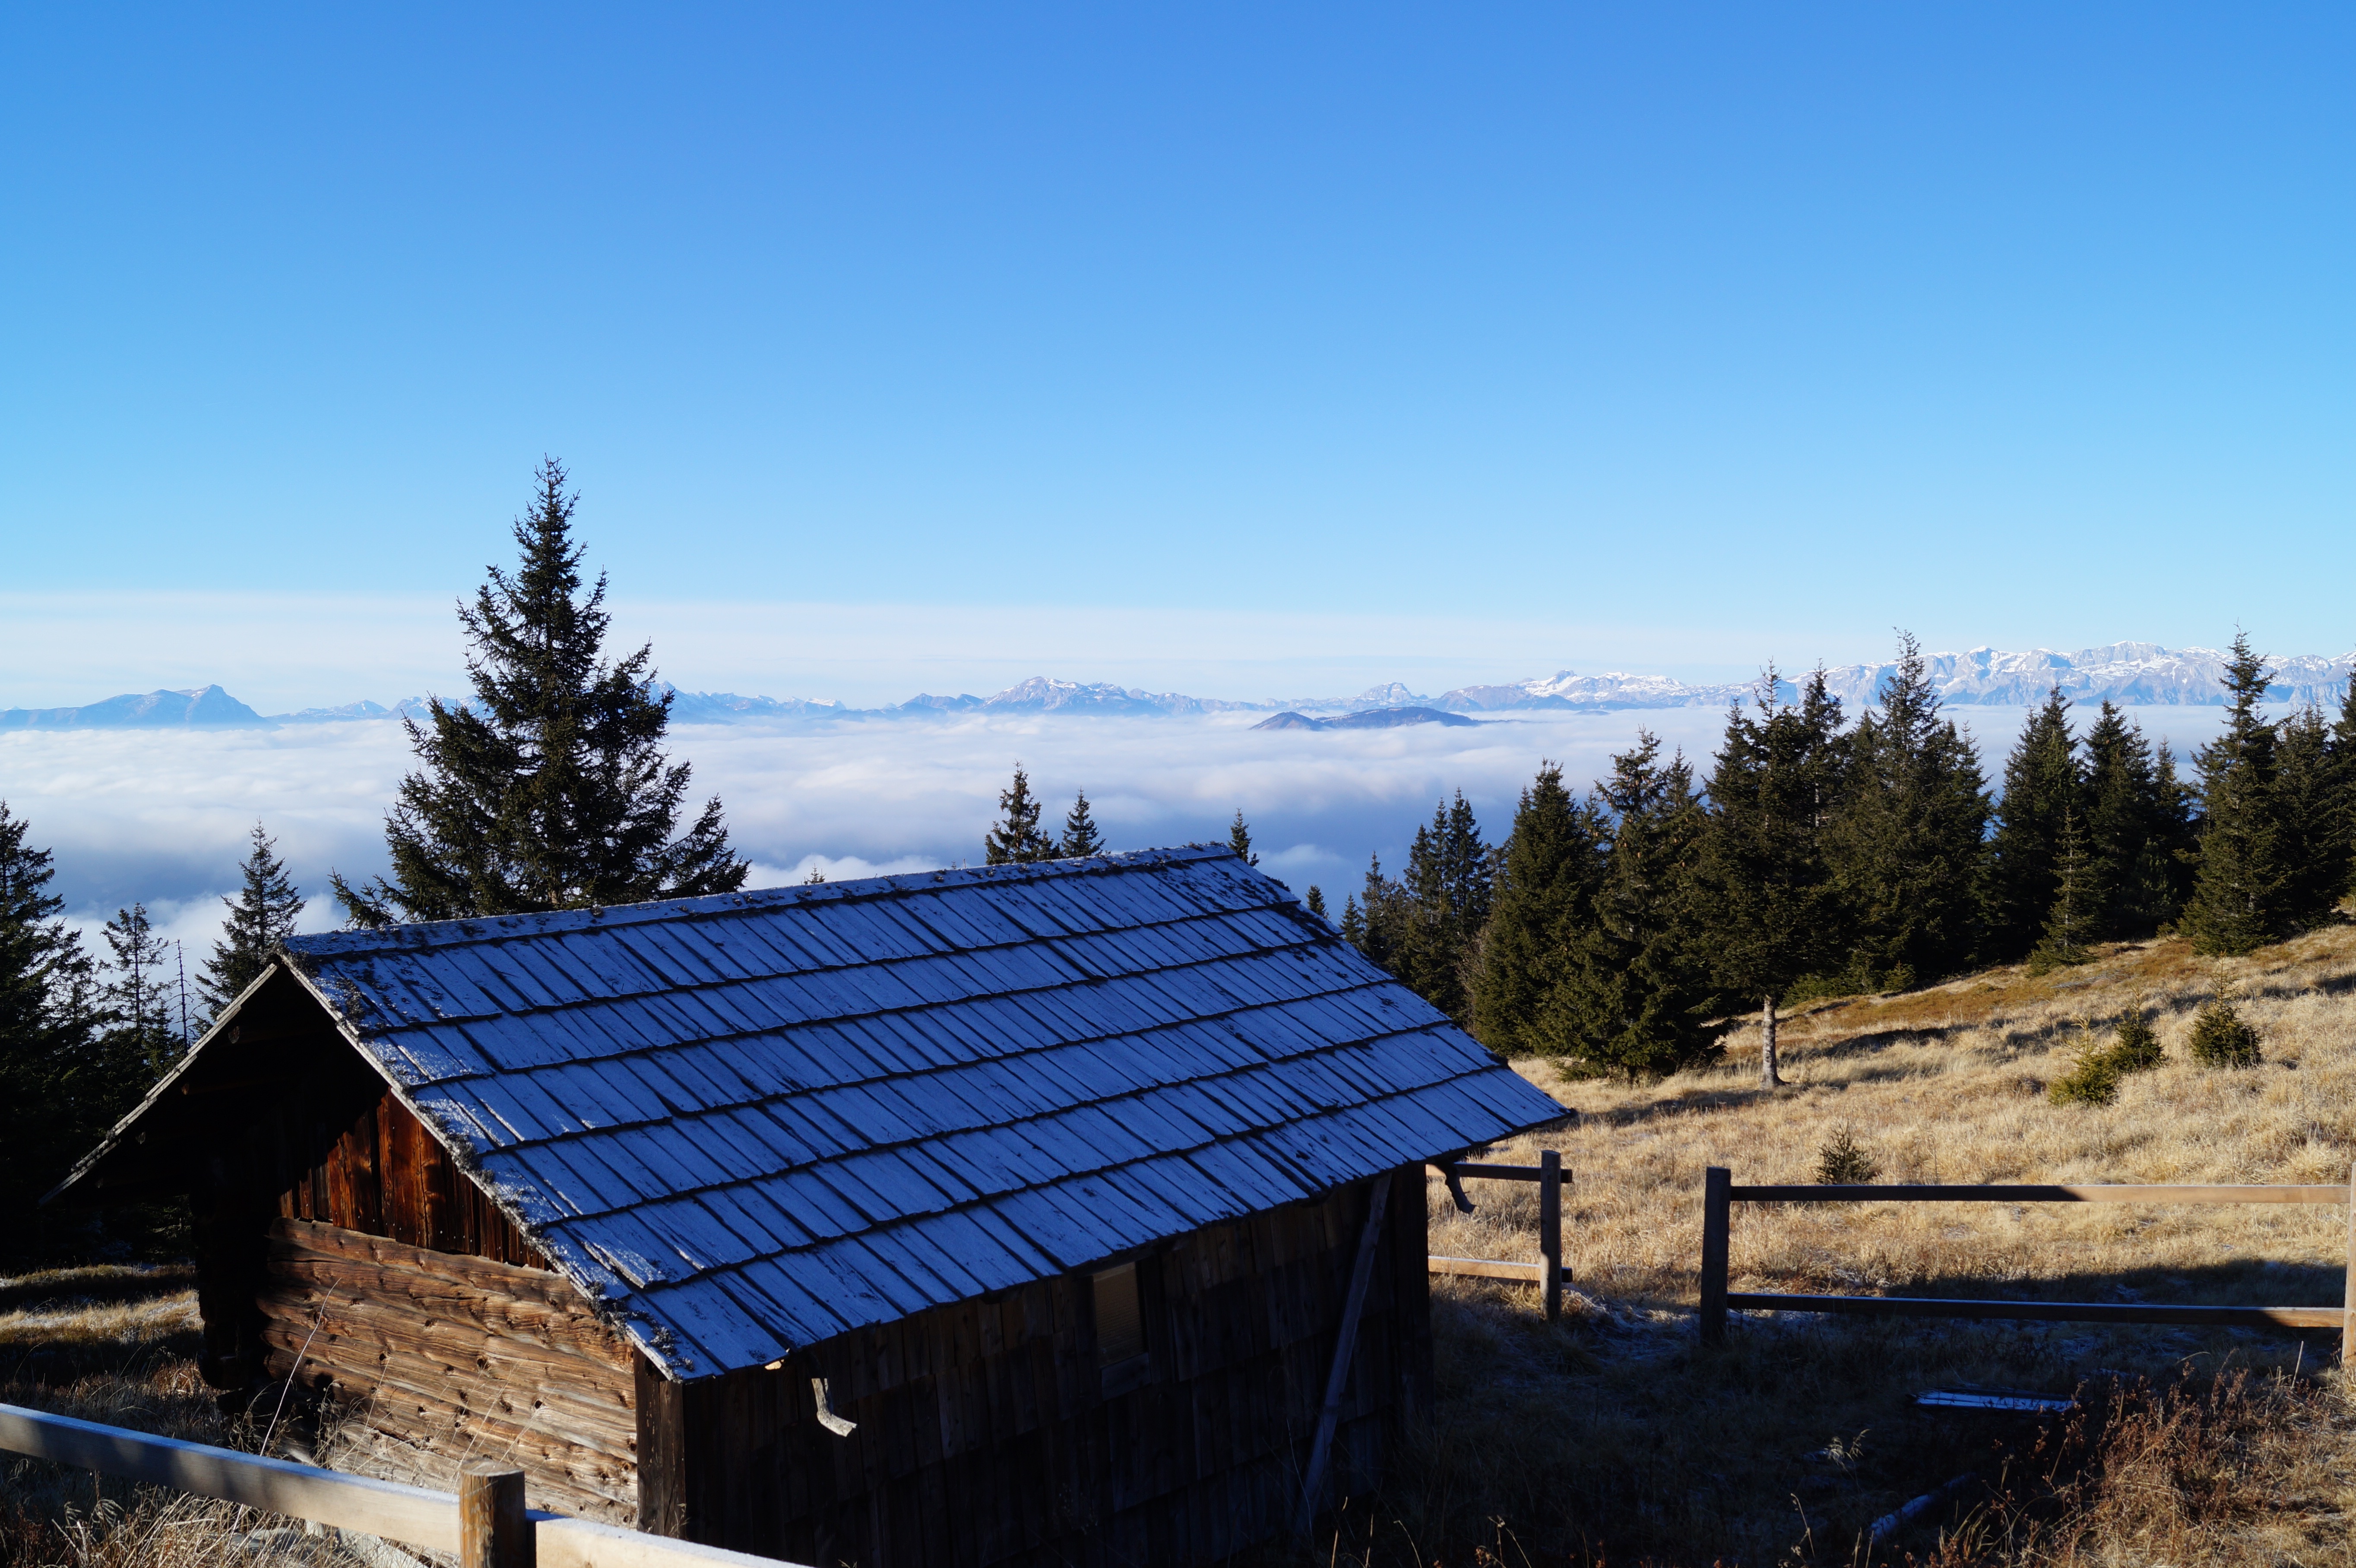
mountain, winter, roof, mountain range, hut, rural area